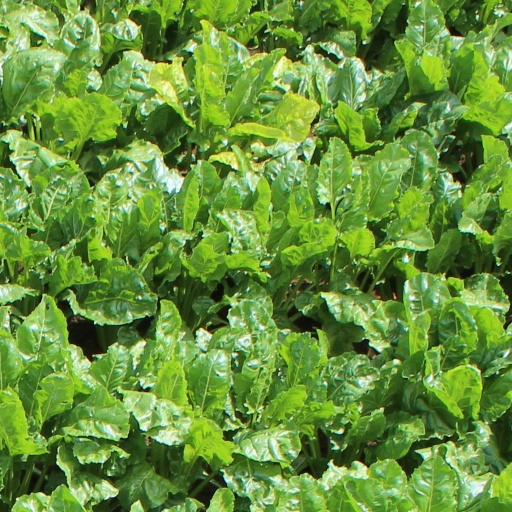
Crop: sugar beet